Carolyn Dykema

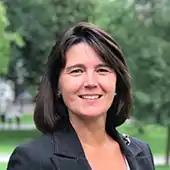

Carolyn (Coyne) Dykema (born December 26, 1967, Charlottesville, Virginia) was the Massachusetts state representative from the Massachusetts House of Representatives' 8th Middlesex district from 2009 until her resignation to take a private sector job in 2022.